Soňa Pertlová

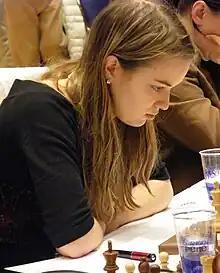

Soňa Pertlová (March 24, 1988 in Třinec – May 8, 2011 in Třinec) was a Czech chess player.